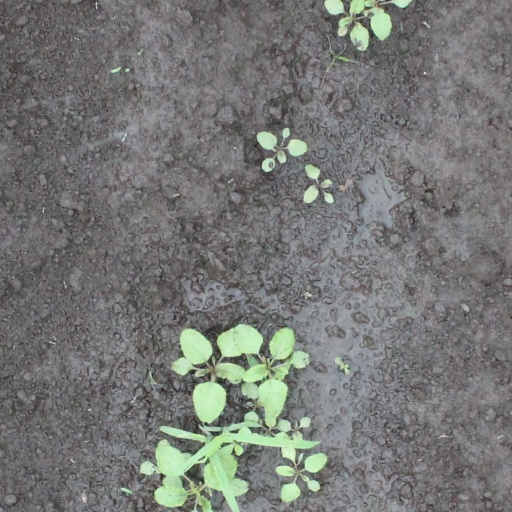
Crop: soybean